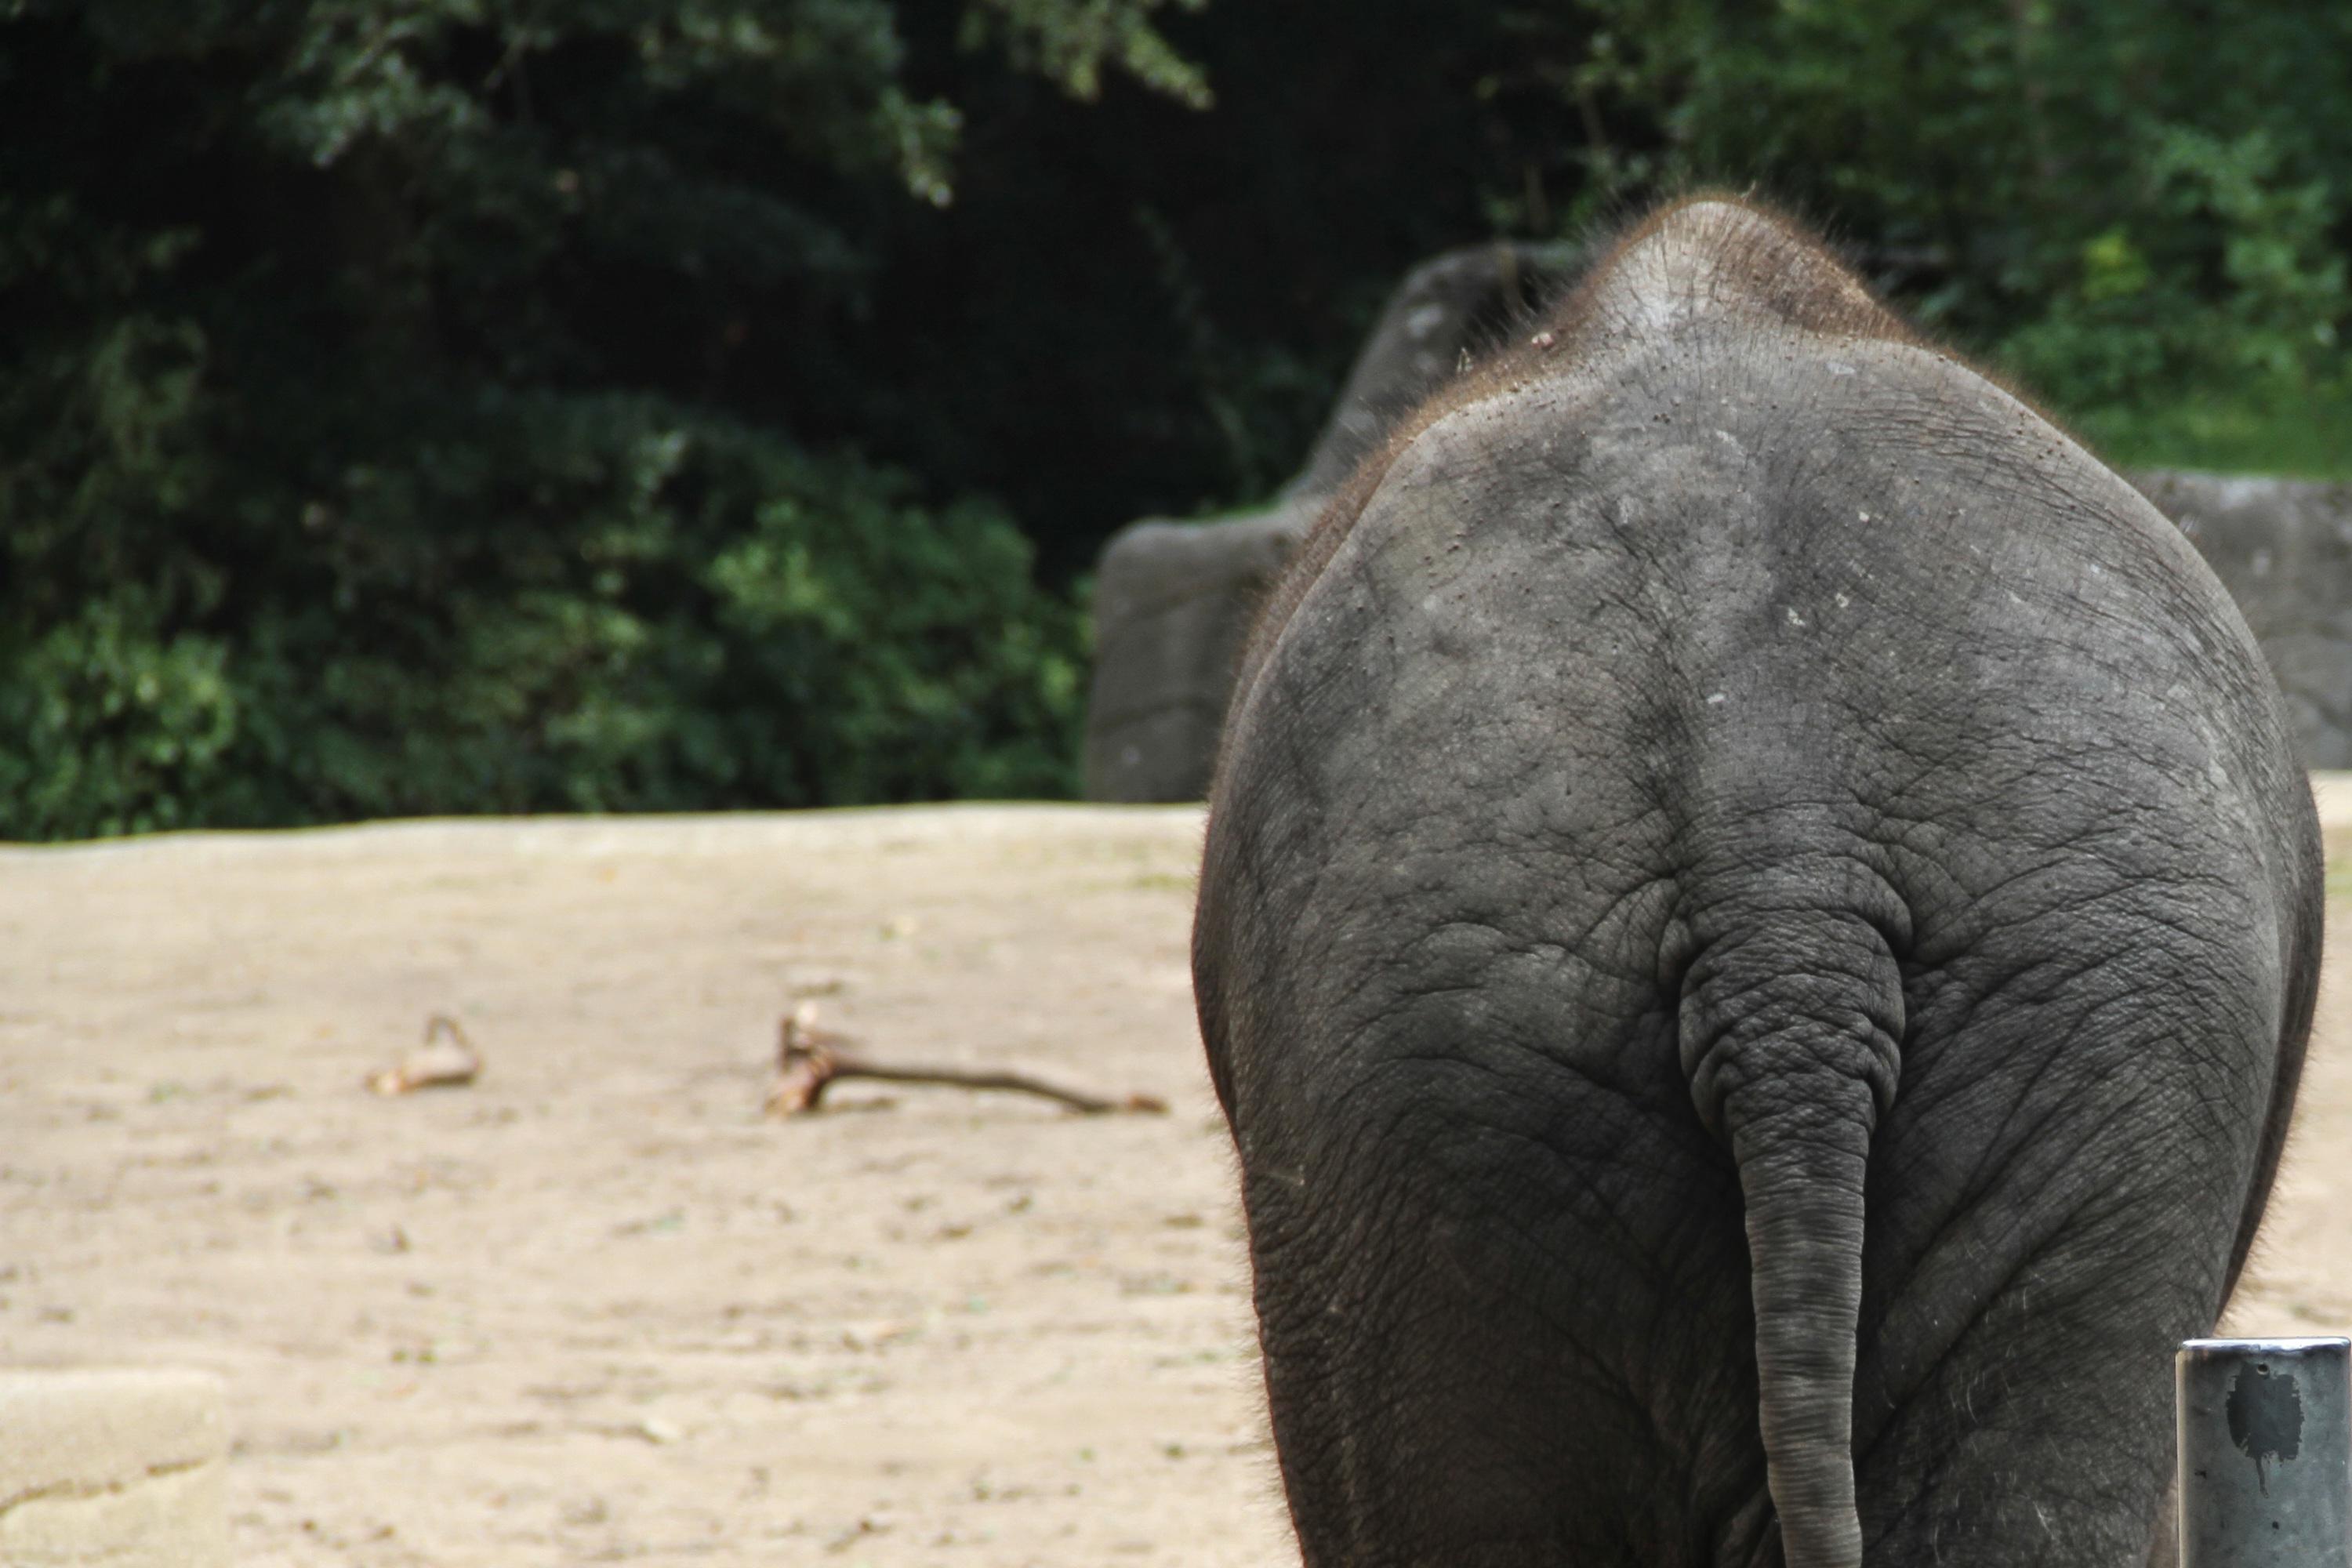
animal, wildlife, wild, zoo, africa, mammal, close, fauna, elephant, safari, po, animal portrait, pachyderm, african bush elephant, frown, indian elephant, rump, elephants and mammoths